Codex Bezae

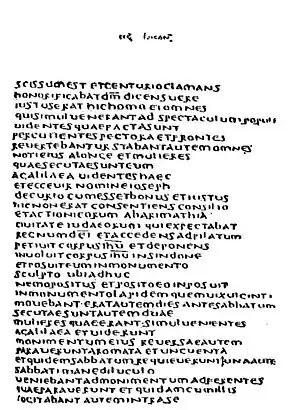
A sample of the Latin of the Codex Bezae

The codex's place of origin is still disputed; both Gaul (France) and southern Italy have been suggested. Other proposed places of origin include Egypt, Palestine and Beirut.